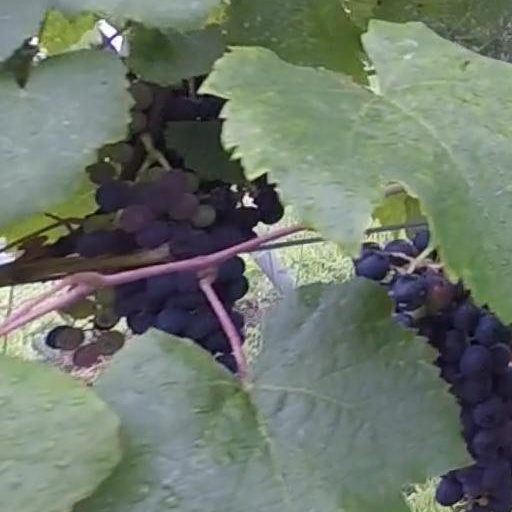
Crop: grape